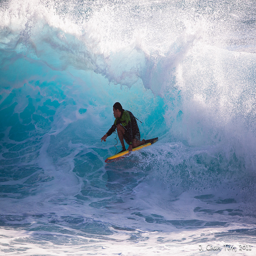
a man is riding a wave on a surfboard
 a person in  a wetsuid riding a blue wave
A person on a surf board riding a wave.
A man on a surfboard is in the tunnel of a wave.
a man on a surfboard in the ocean